933

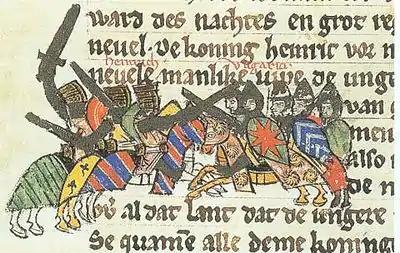
King Henry I defeats the Magyars (c. 1270)

Year 933 (CMXXXIII) was a common year starting on Tuesday of the Julian calendar.